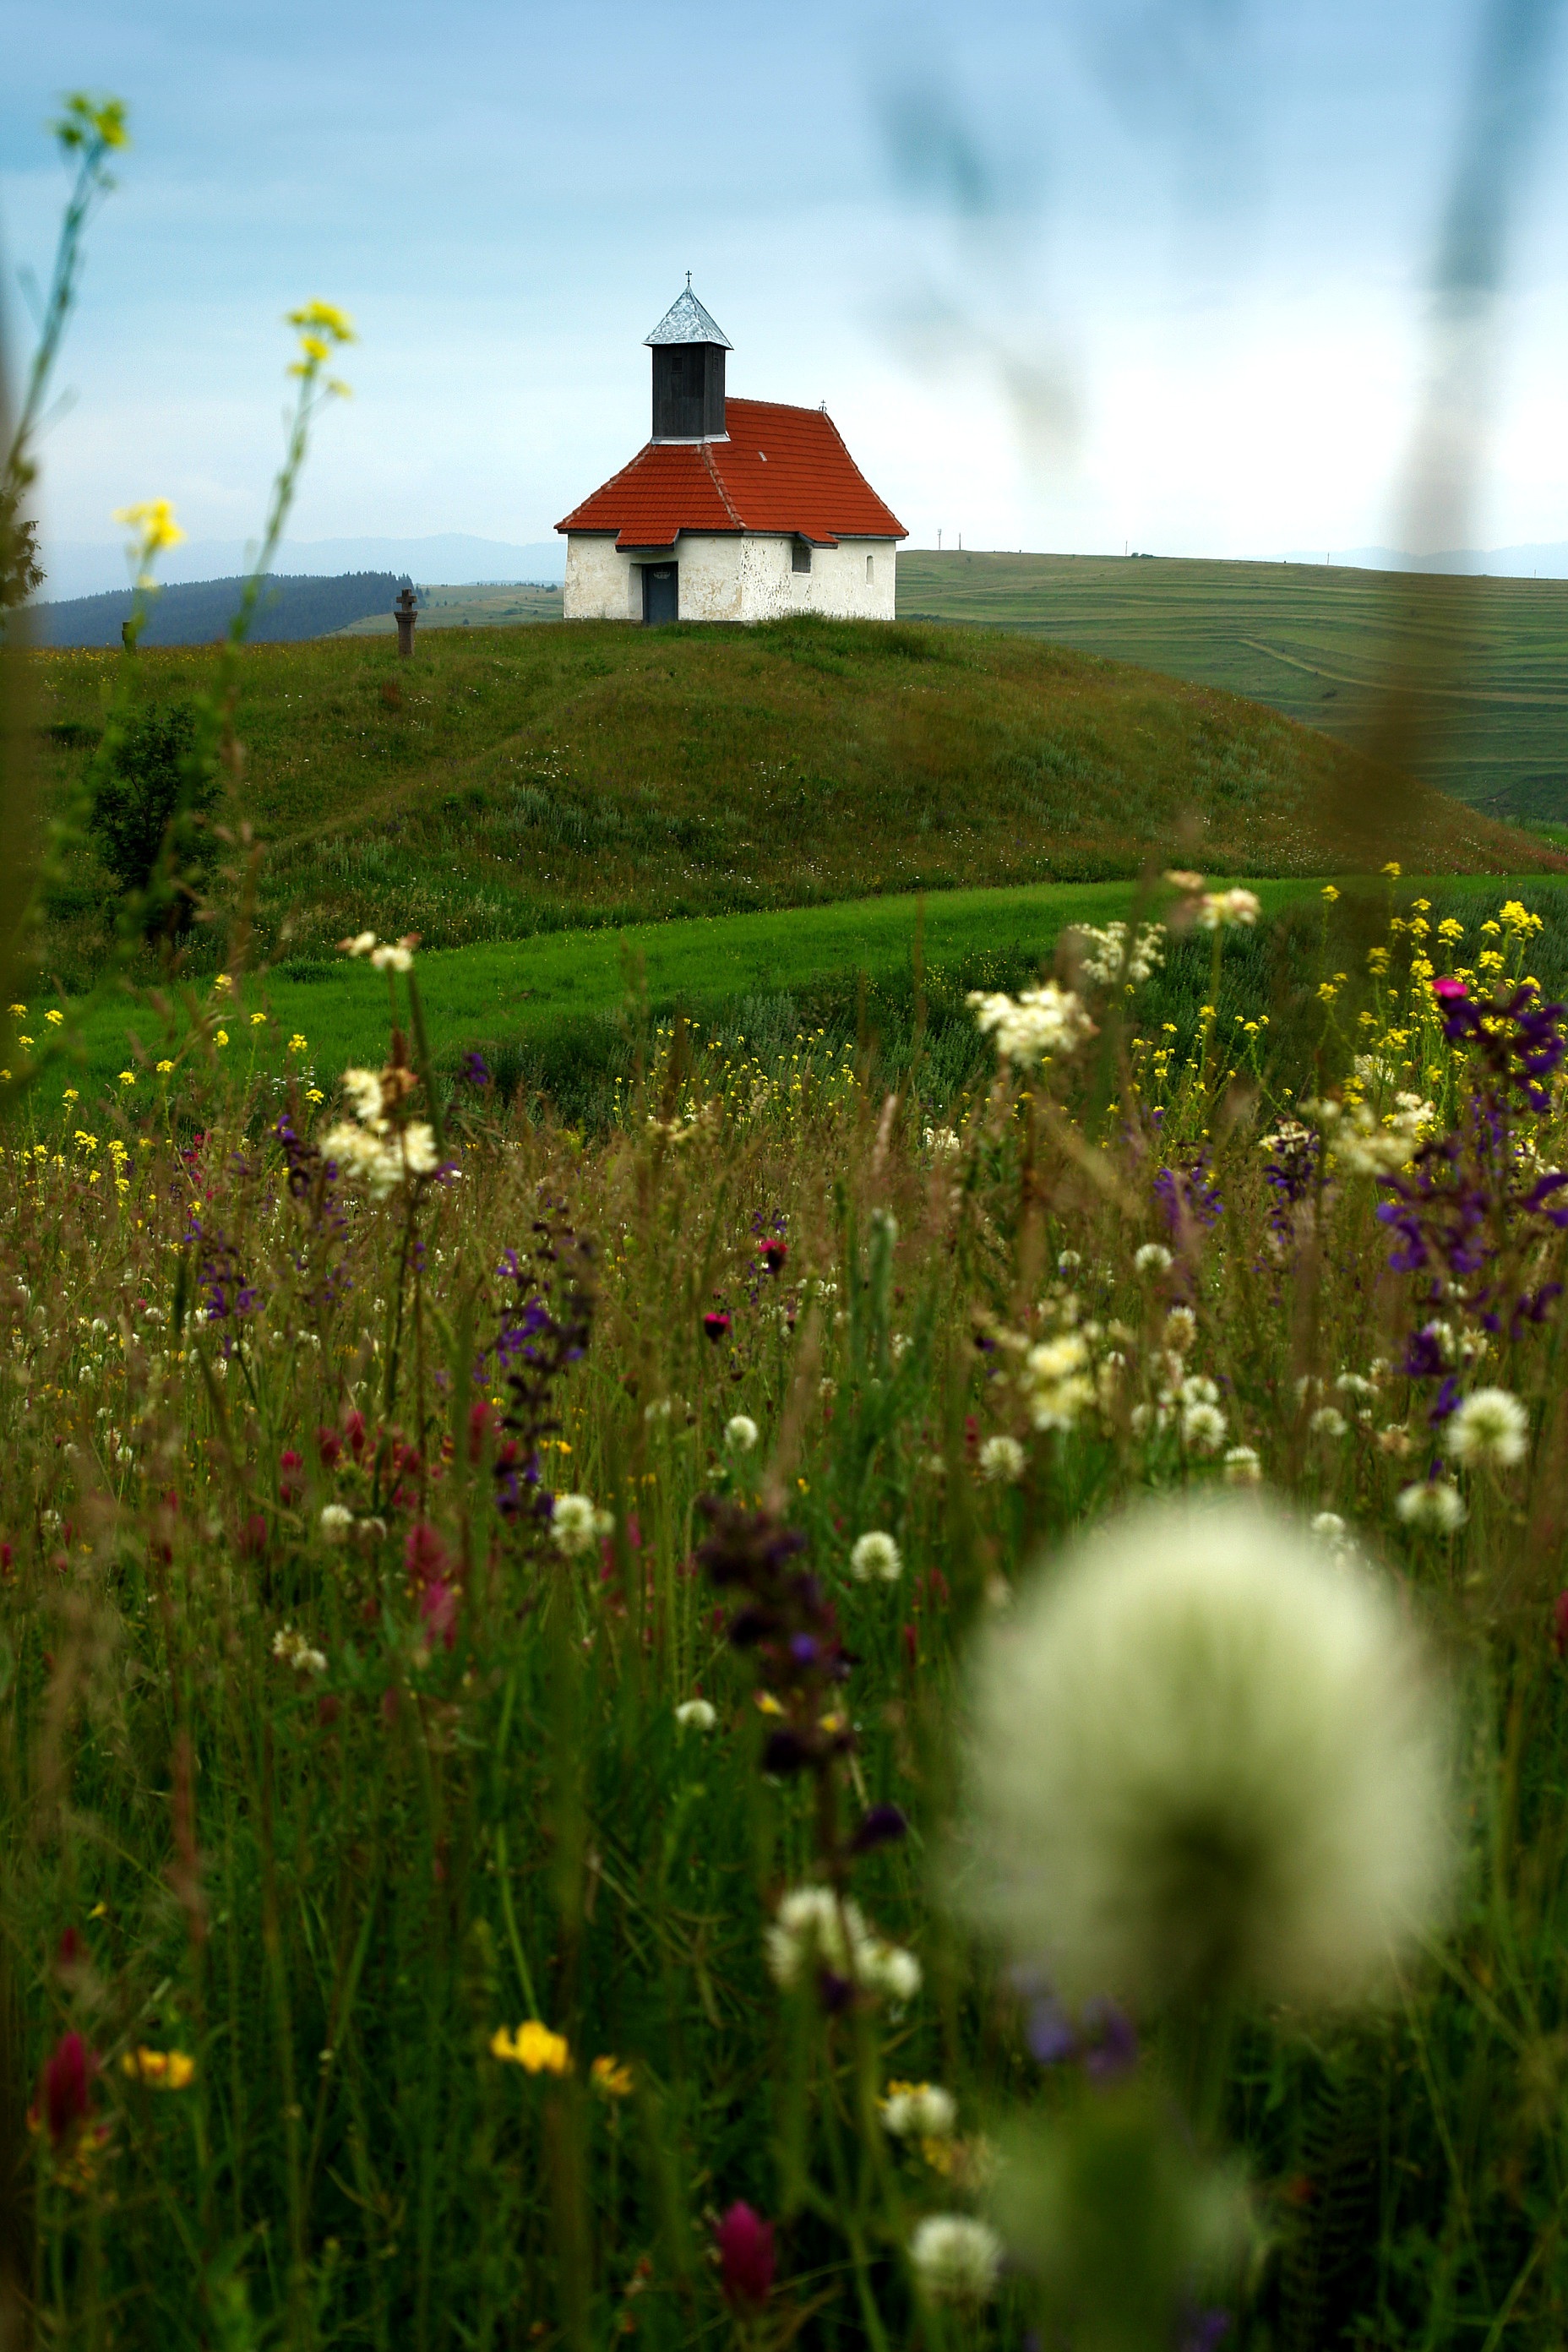
landscape, nature, grass, outdoor, mountain, architecture, plant, sky, field, lawn, meadow, prairie, sunlight, leaf, hill, flower, building, old, land, summer, travel, europe, rural, green, pasture, small, autumn, religion, landmark, botany, blue, church, cathedral, historic, cross, garden, christian, tourism, flora, bible, spiritual, wildflower, religious, catholic, christ, grassland, faith, little, jesus, culture, history, christianity, holy, dome, habitat, traditional, ecosystem, god, spirituality, rural area, natural environment, grass family